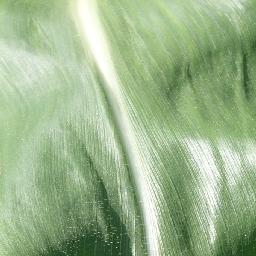
Label: Corn___healthy